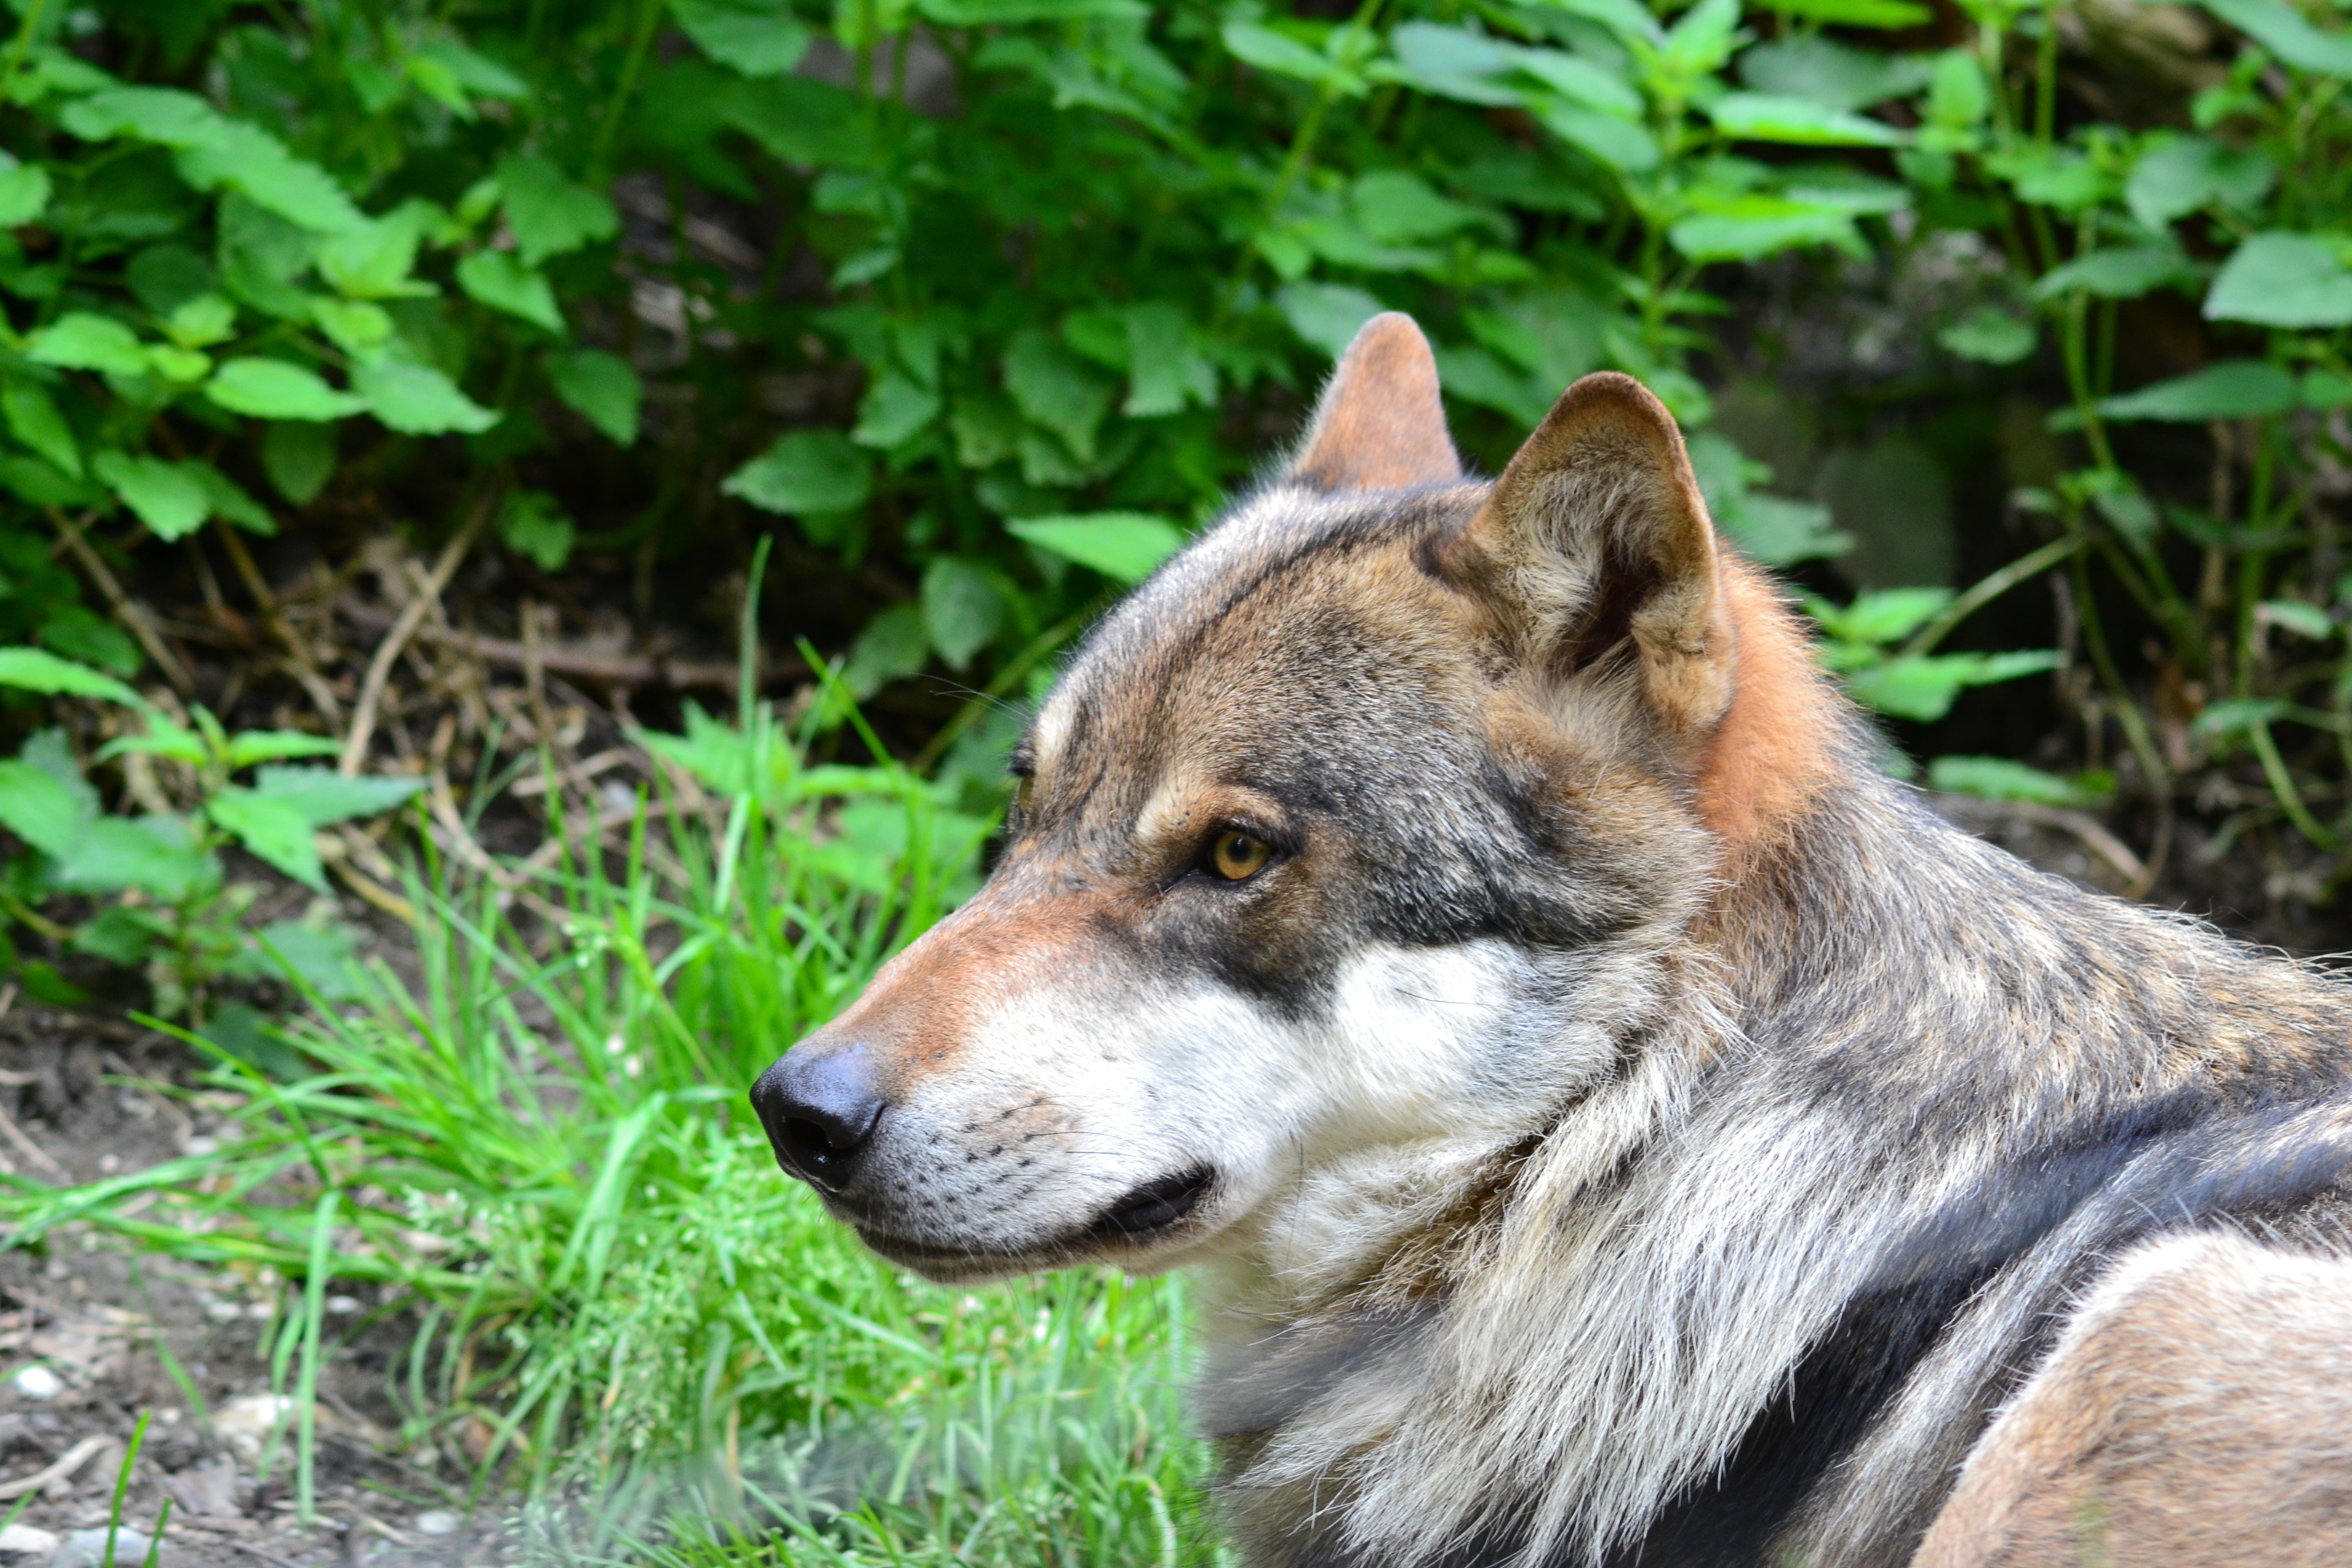
nature, dog, animal, wildlife, wild, mammal, wolf, close, fauna, free, vertebrate, dog breed, shikoku, dingo, dog like mammal, red wolf, saarloos wolfdog, wolfdog, czechoslovakian wolfdog, dog breed group, greenland dog, west siberian laika, dhole